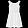
Label: Dress